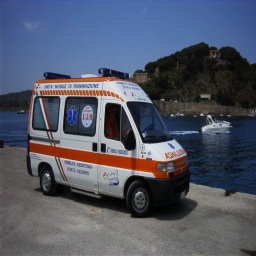
Label: ambulance